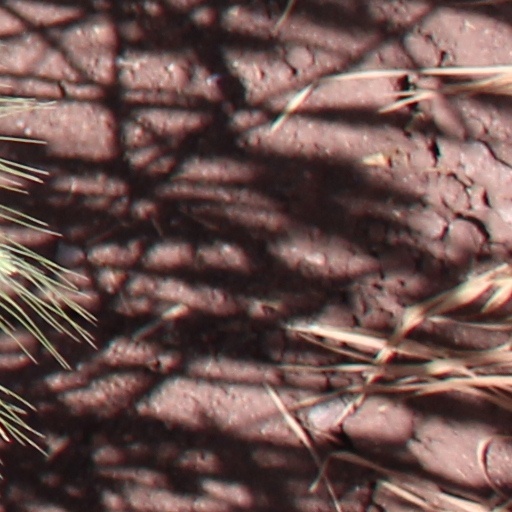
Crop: wheat